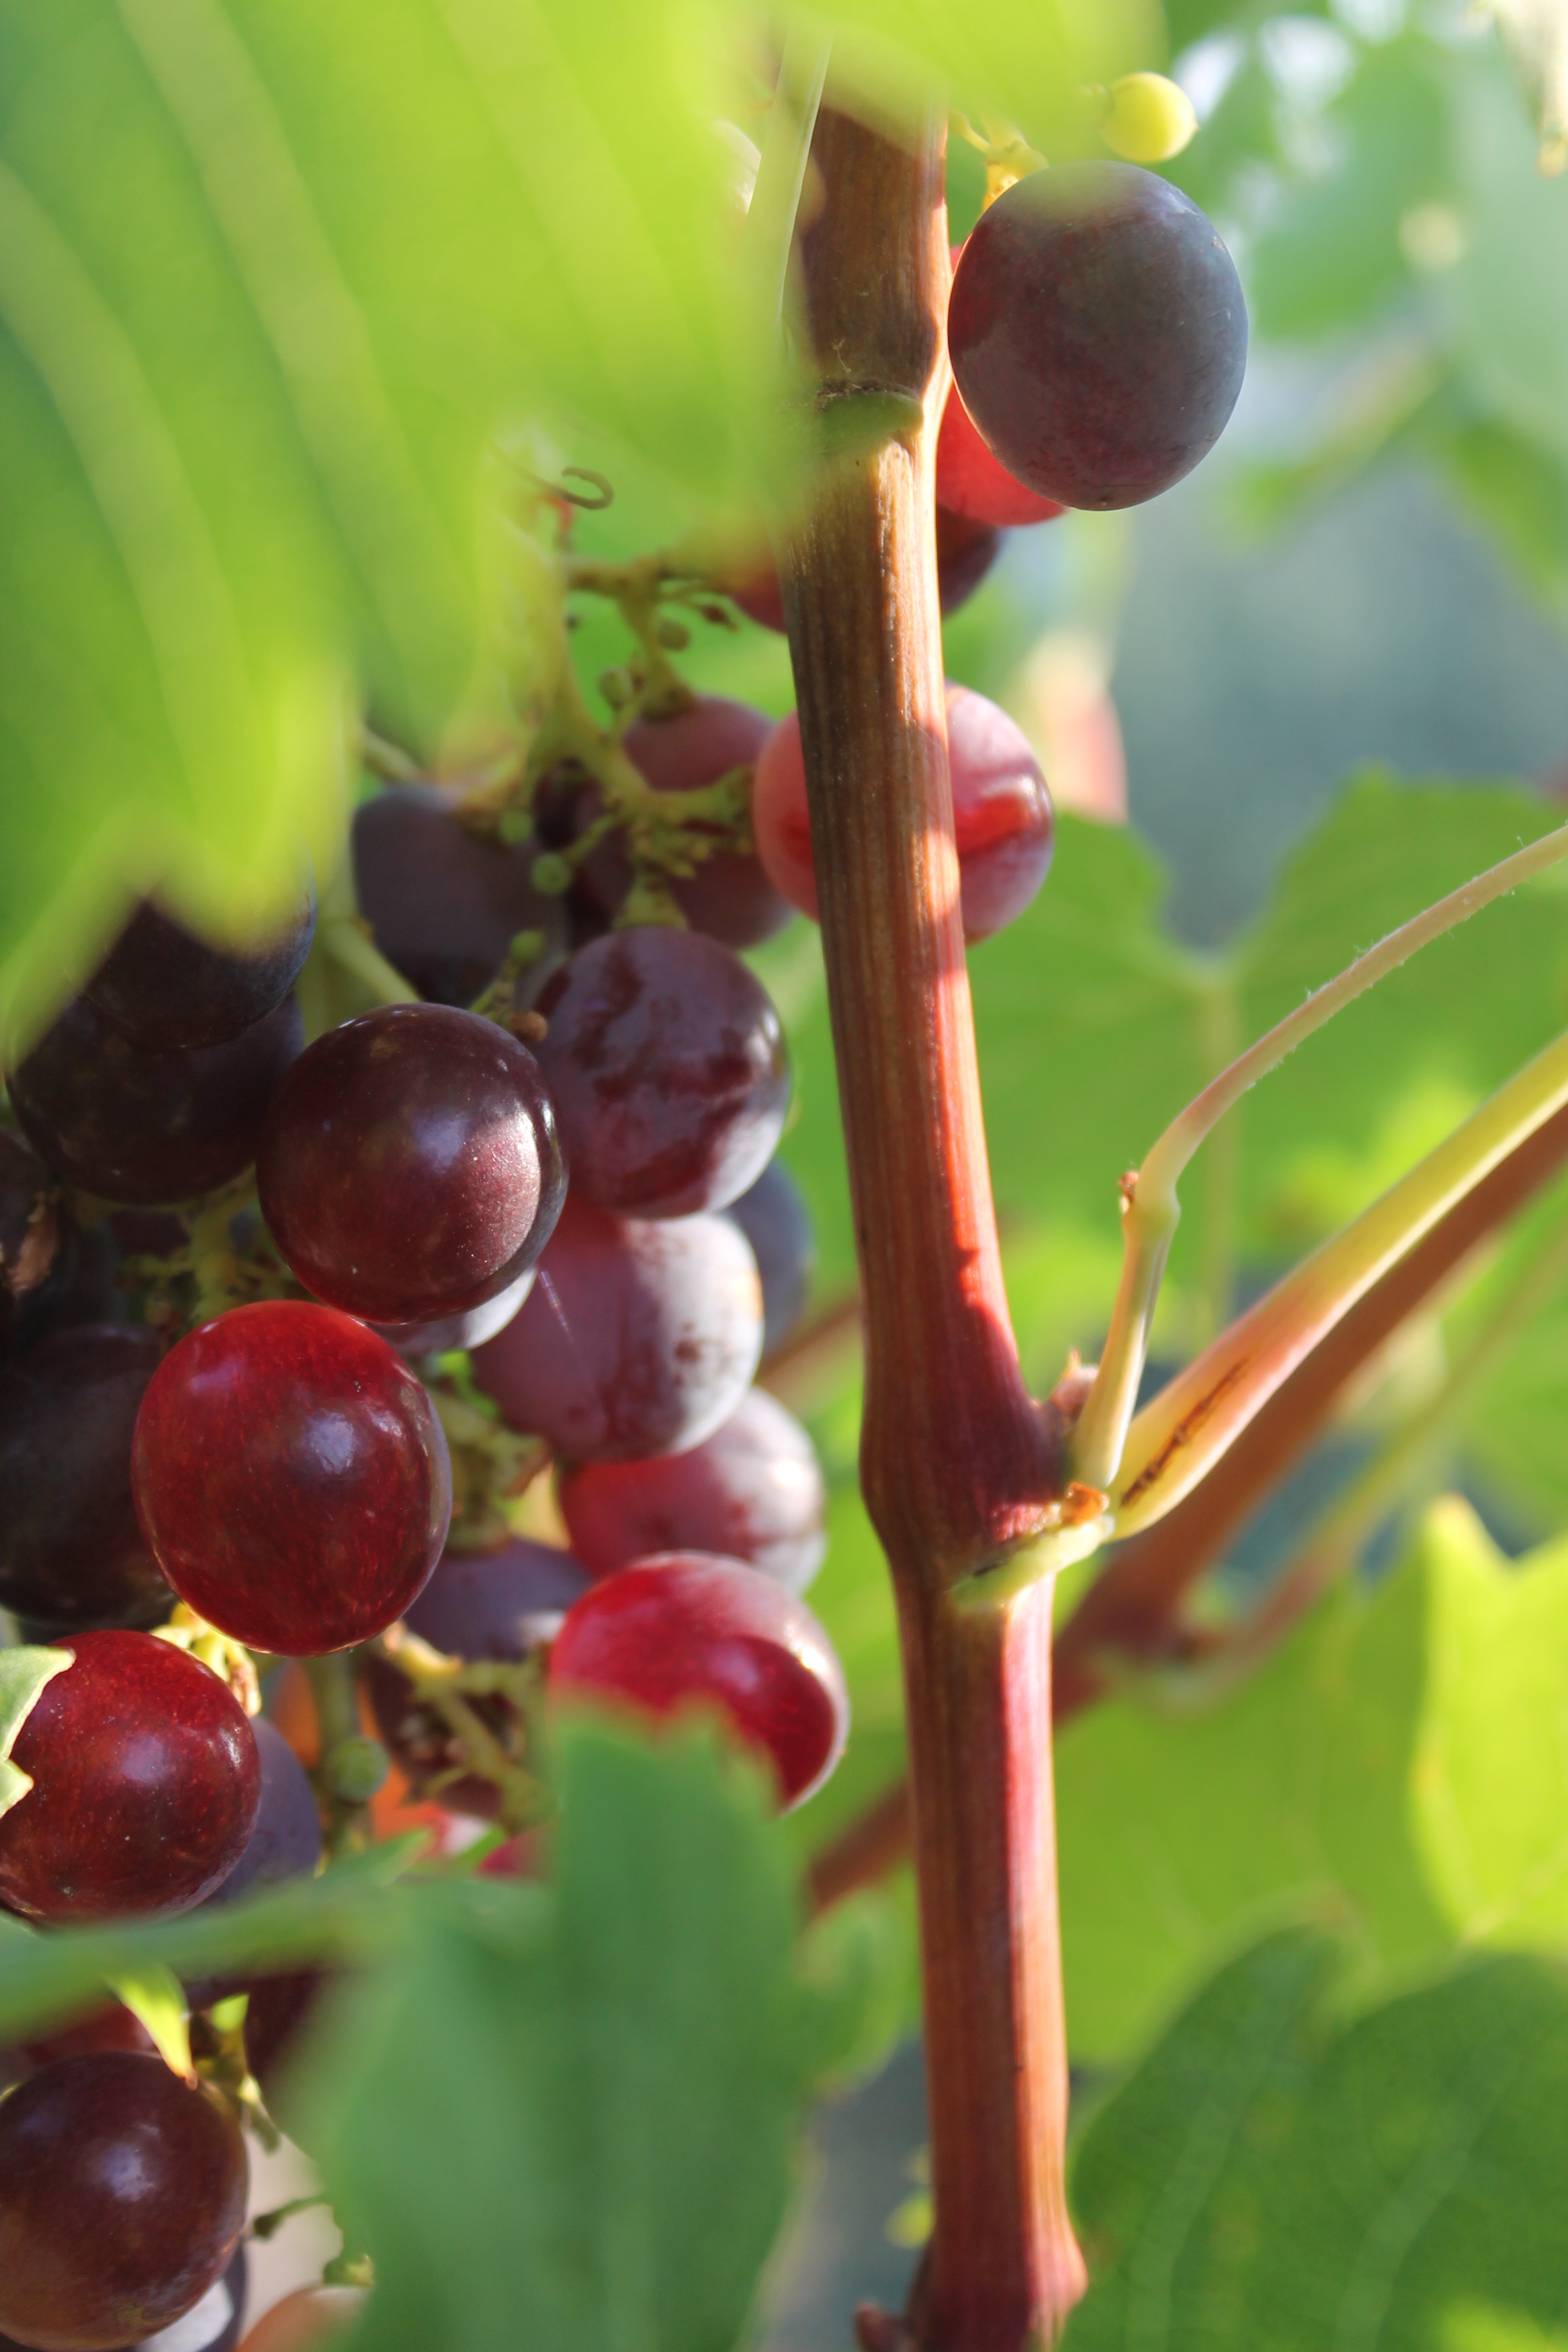
landscape, nature, branch, plant, sun, grape, fruit, berry, leaf, flower, food, green, produce, botany, flora, shrub, cluster, macro photography, flowering plant, vitis, plant stem, land plant, grapevine family